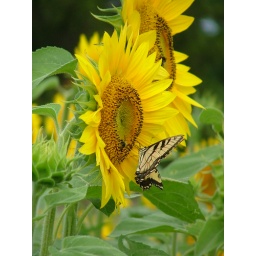
butterfly in the sunflower